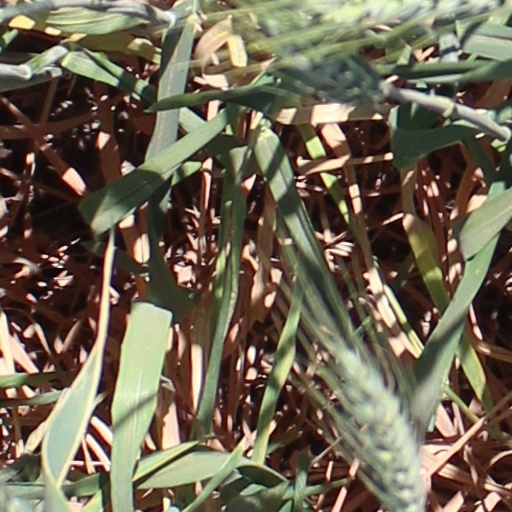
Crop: wheat